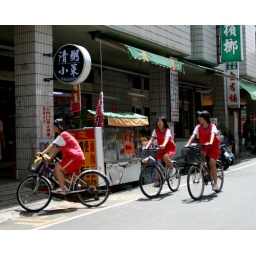
3 girls in red biking